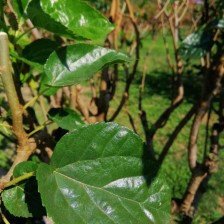
Variety: BlackOodTurkey